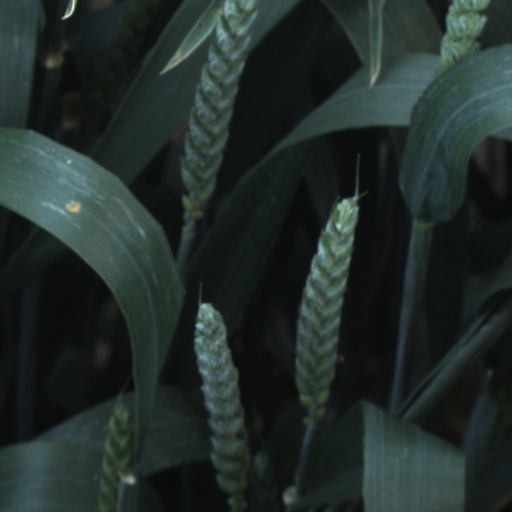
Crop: wheat